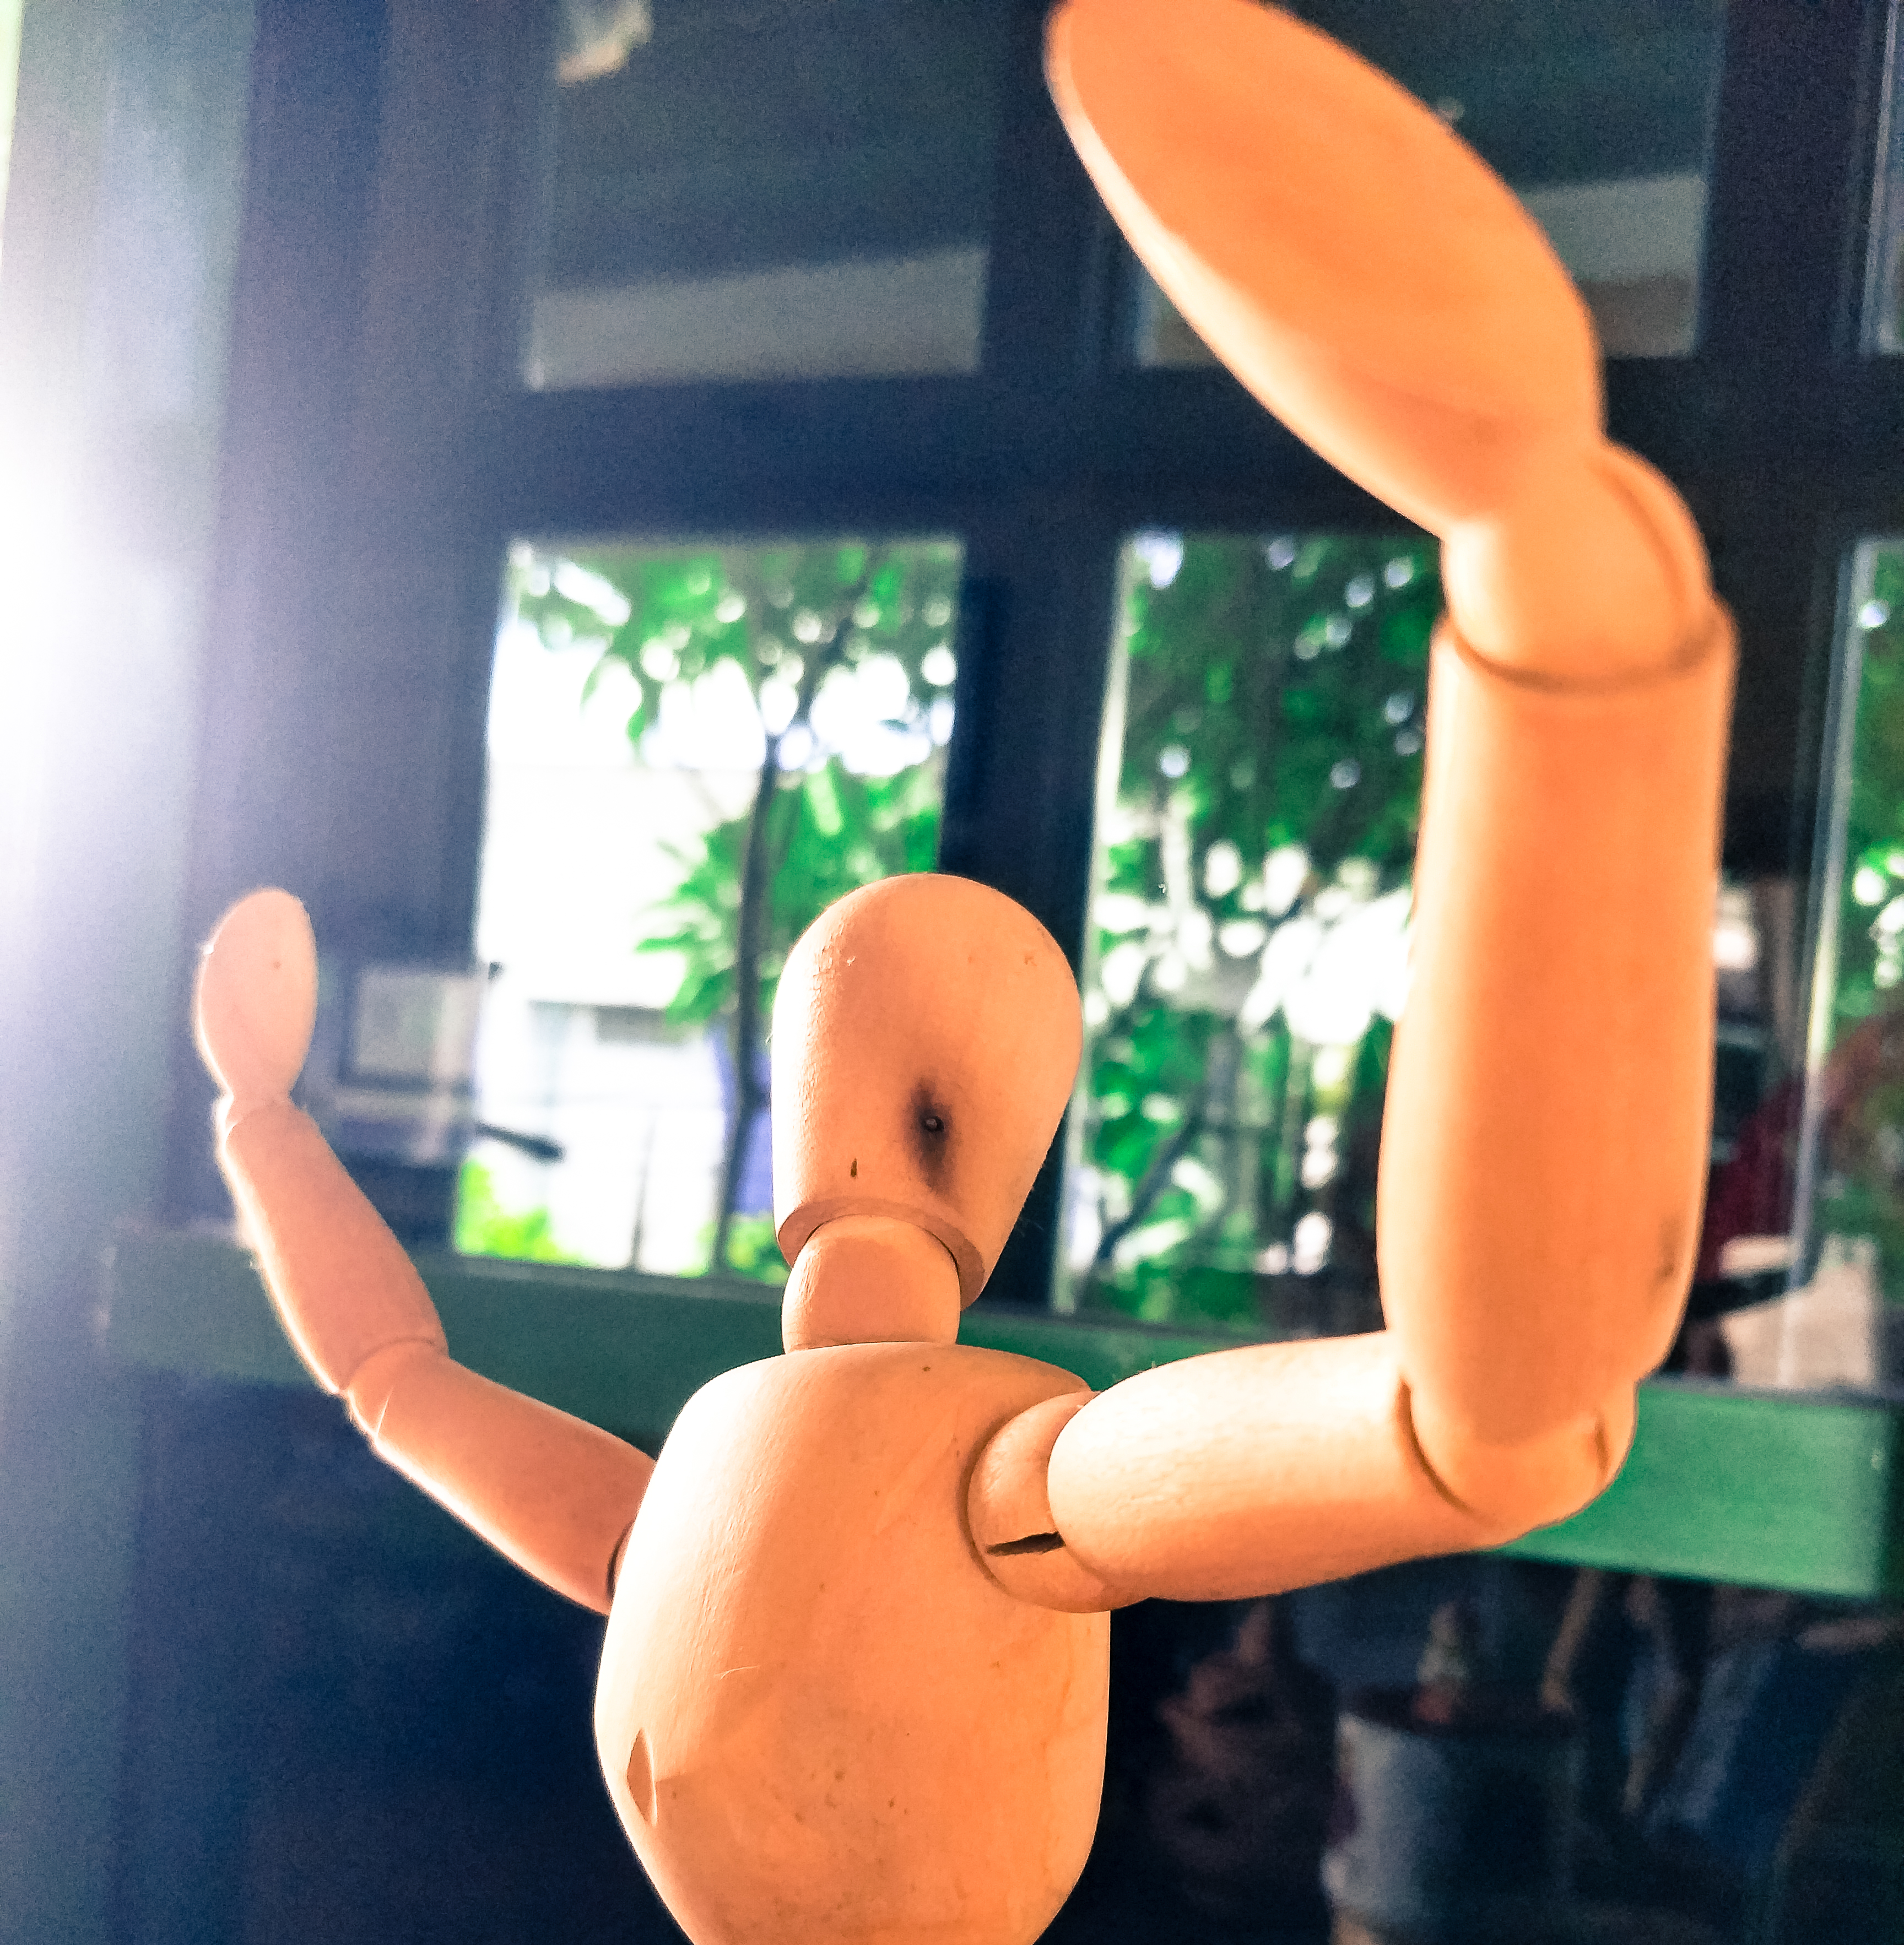
wooden, arm, finger, hand, cool, joint, animation, muscle, gesture, toy, human leg, elbow, thumb, ear, flesh, sportswear, child, physical fitness